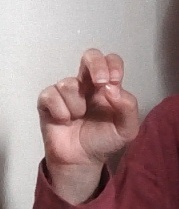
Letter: gaaf